Royal Foundation

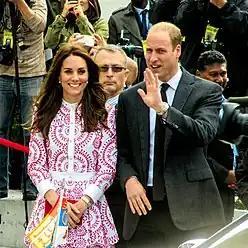
The Prince and Princess of Wales, the current patrons

The foundation was formed in September 2009 by Prince William and Prince Harry as the Foundation of Prince William and Prince Harry to take forward their charitable ambitions. Catherine Middleton (now Princess of Wales) and Meghan Markle (now Duchess of Sussex) later joined as patrons of the Foundation in 2011 and 2018 upon their marriages. Prince Harry and Meghan Markle left the foundation in June 2019, opting to focus on their own charitable initiatives through Archewell, a mix of for-profit and not-for-profit business organisations, which they founded in October 2020.